Michael Darbyshire

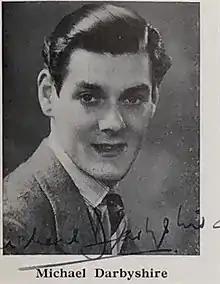
Photo: 1939 Malvern Festival programme

Michael Darbyshire (15 October 1917 – 20 November 1979) was an English actor of stage and screen. He is perhaps best known for his role as Hubert Davenport, the Victorian ghost, in the long running BBC TV children's comedy series "Rentaghost".